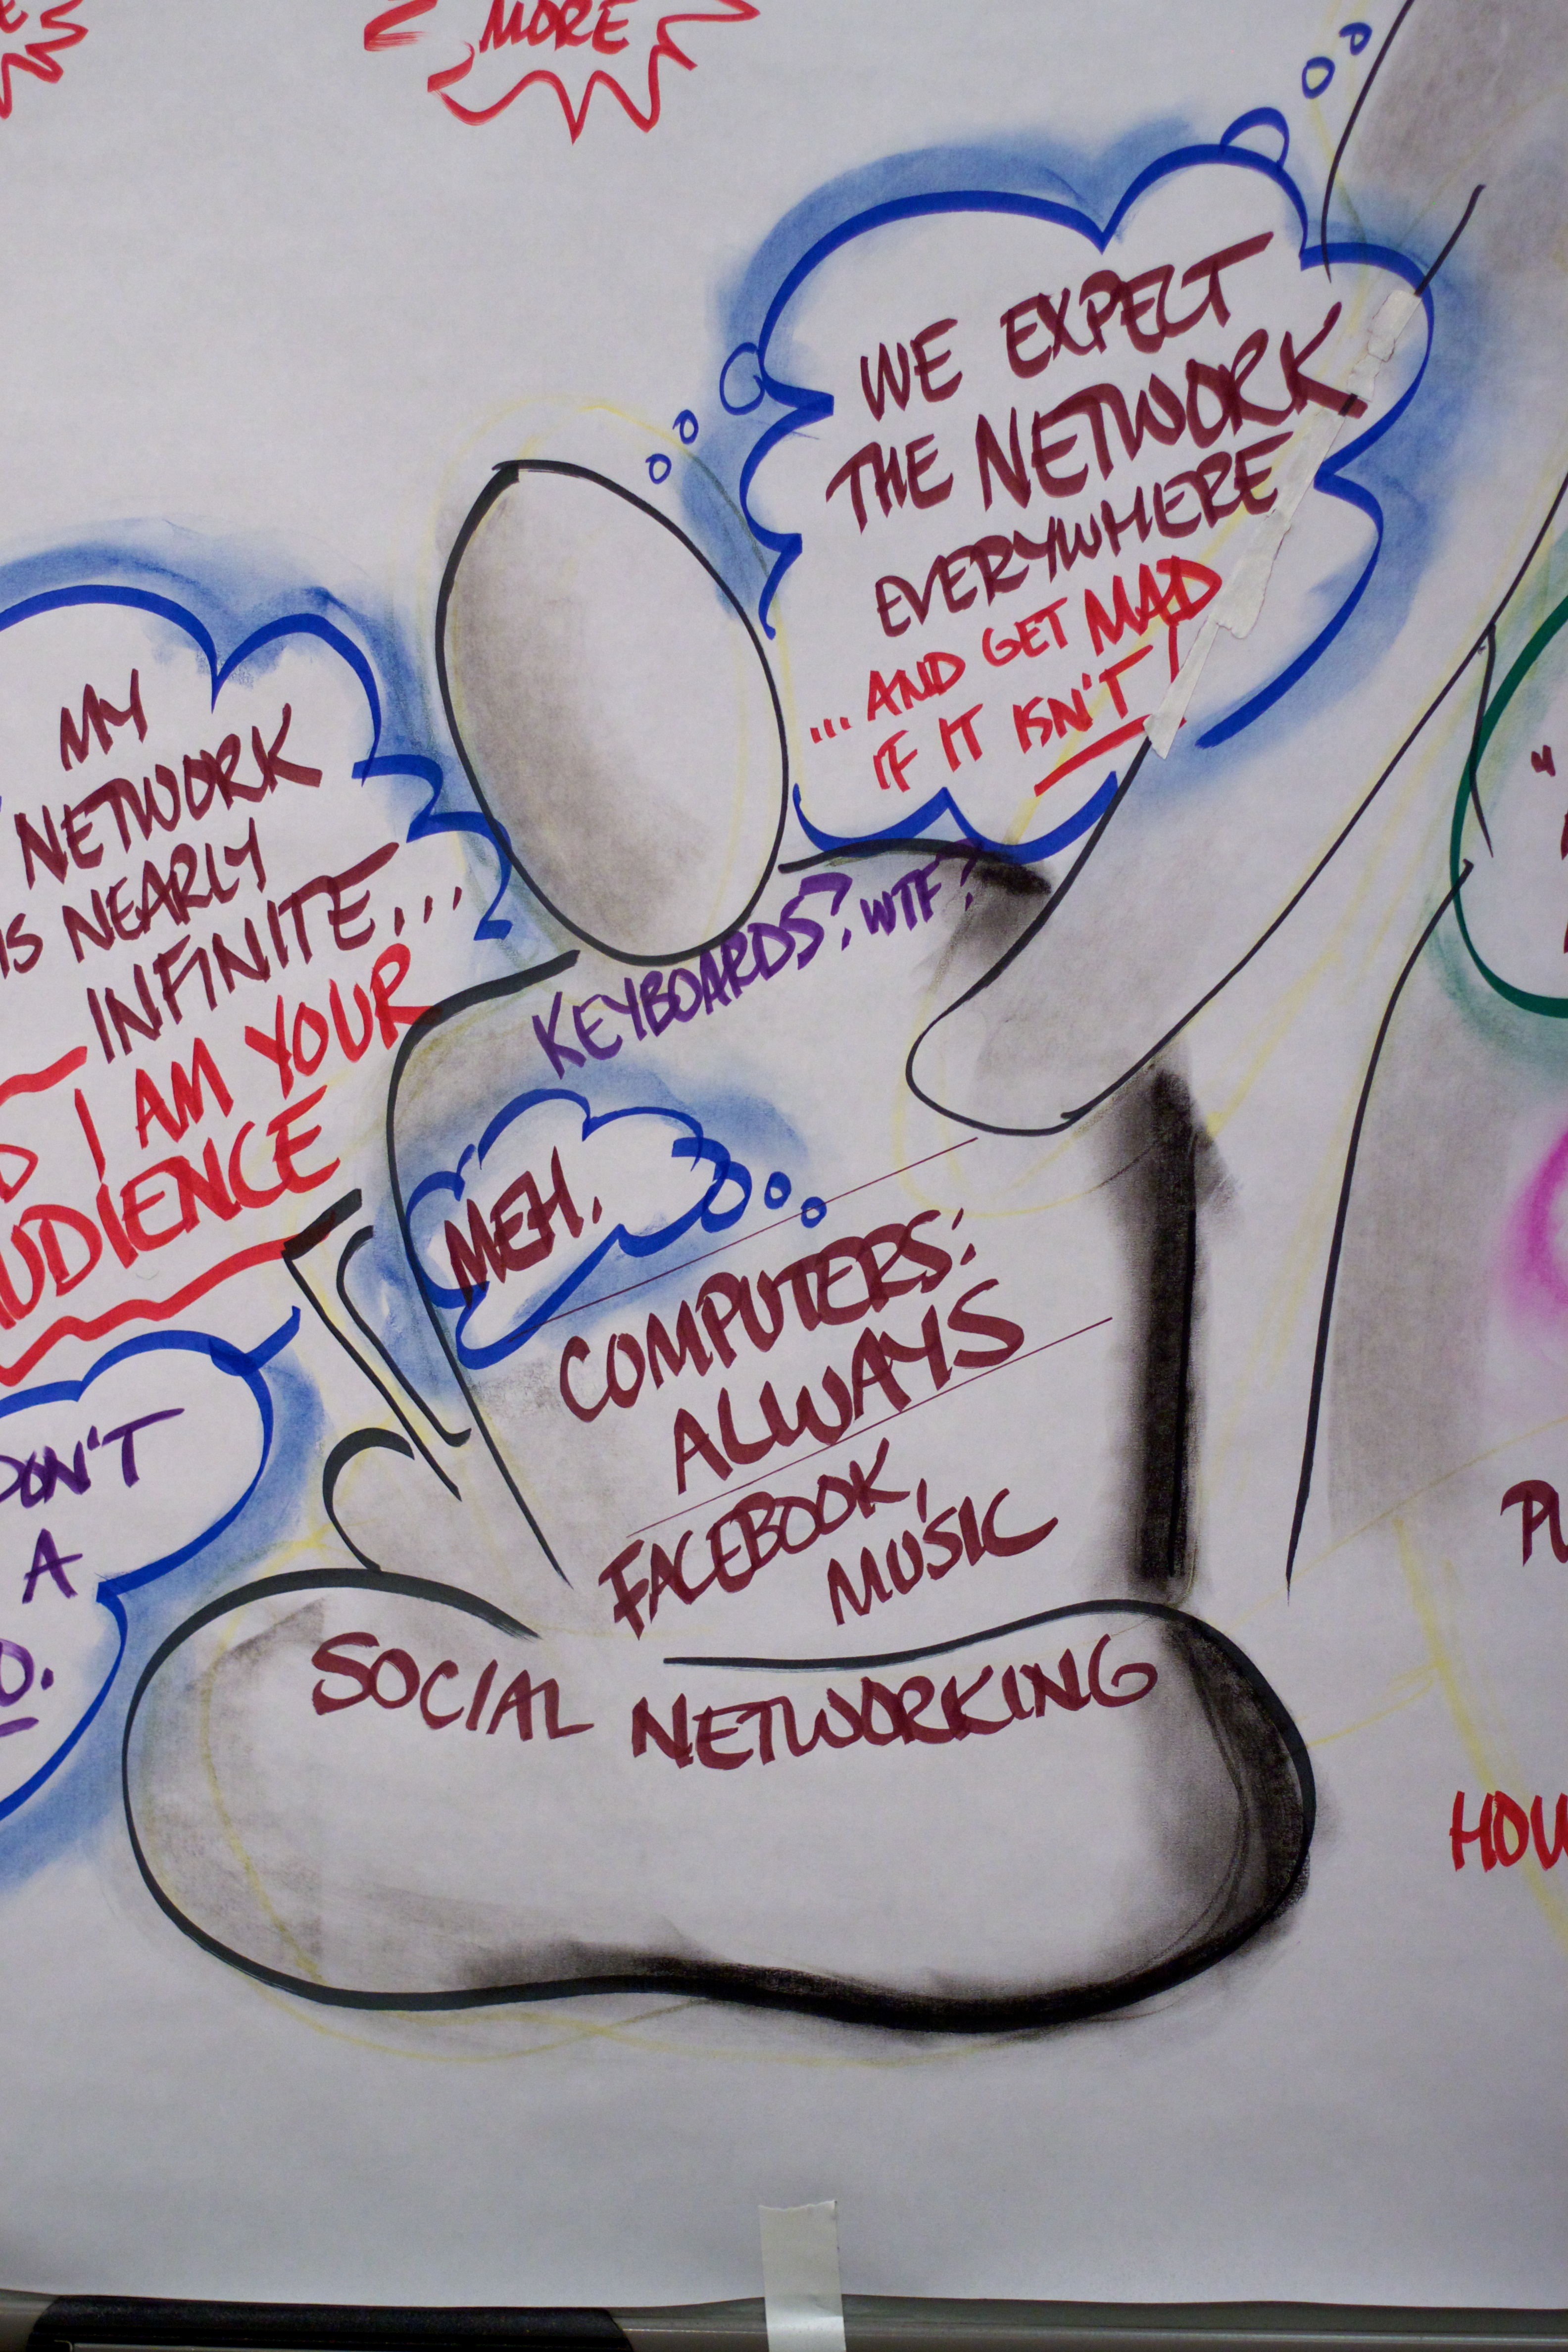
food, dessert, cake, birthday cake, art, party, mcn2010